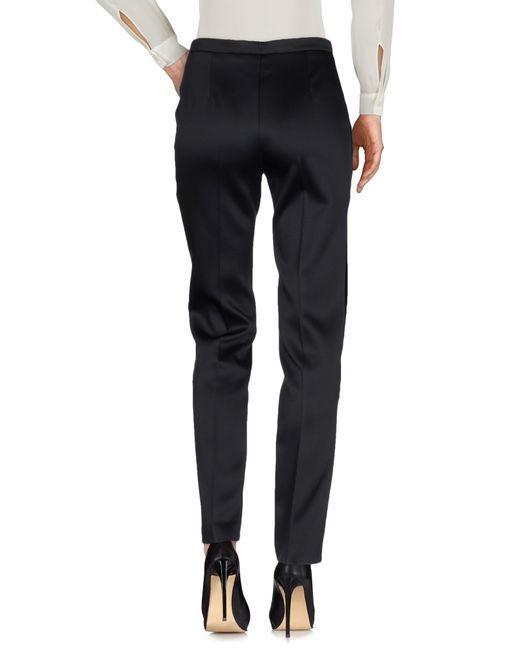
schwarze glänzende Hose mit schwarzen High Heels